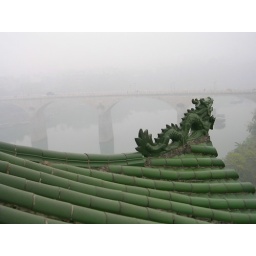
Green roof with Longzhou's bridge in the backdrop